Book

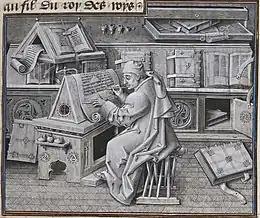
Burgundian author and scribe Jean Miélot, from his "Miracles de Notre Dame", 15th century

The codex is the ancestor of the modern book, consisting of sheets of uniform size bound along one edge and typically held between two covers made of some more robust material. Isidore of Seville (died 636) explained the then-current relation between a codex, book, and scroll in his "Etymologiae" (VI.13): "A codex is composed of many books; a book is of one scroll. It is called codex by way of metaphor from the trunks ("codex") of trees or vines, as if it were a wooden stock, because it contains in itself a multitude of books, as it were of branches".